The Notorious Mrs. Ebbsmith

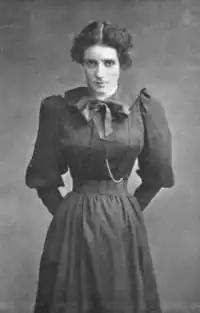
Mrs. Patrick Campbell in the titular role

Agnes, a 33-year-old widow, is staying in Venice with Lucas, to whom she is married, though the servants and her friend Gertrude have assumed so. Lucas was a rising young Conservative politician who abandoned his wife and career for Agnes. They met when she was sent to Italy to nurse him through a bout of malaria contracted in Rome. She had been married unhappily, and after her husband died became a prominent radical lecturer, and then a nurse to earn a living. Lucas was also unhappy in his marriage and they fell in love. Now they (or at least she) envision a future of writing passionate essays against marriage, lecturing and campaigning.